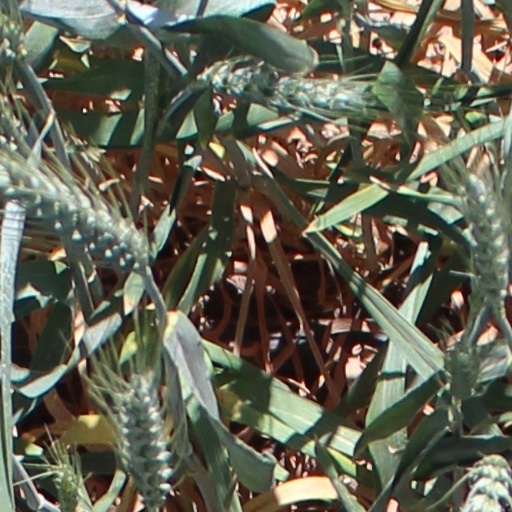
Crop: wheat